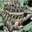
Label: frog